Noichi Station

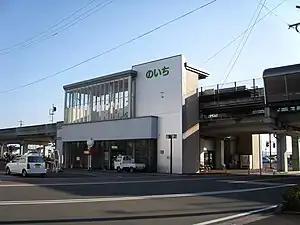
Noichi Station in 2007

is a passenger railway station located in the city of Kōnan, Kōchi Prefecture, Japan. It is operated by the third-sector Tosa Kuroshio Railway with the station number "GN37".